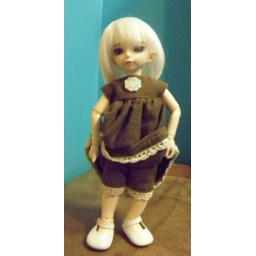
poor Souji, cross dressed AGAIN.' this outfit was a pair of pants that was ruined by last summer's car wreck.